Portrait of a Man with a Medal of Cosimo the Elder

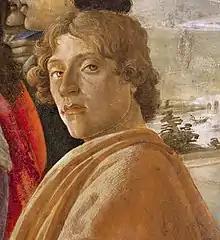
Detail of Botticelli's supposed self-portrait in "Adoration of the Magi"

Contemporary biographer Guido Cornini notes other theories held by historians: the youth—who wears garments appropriate to the middle class—may be one of the possible designers of the medal (Michelozzo Niccolò Fiorentino, Cristoforo di Geremia), a member of the Medici family (including, possibly, Cosimo de' Medici himself) or, as he personally felt more likely, Antonio Botticelli, Botticelli's brother. This, he asserts, is based on the strength of the likeness of the youth to Botticelli himself, as portrayed in his "Adoration of the Magi". Antonio Botticelli had also recast and gilded medals, working in the court of the Medicis. He would have been about 40 at the time of the portrait. Conversely, the direct eye contact could be that of the artist looking in the mirror.